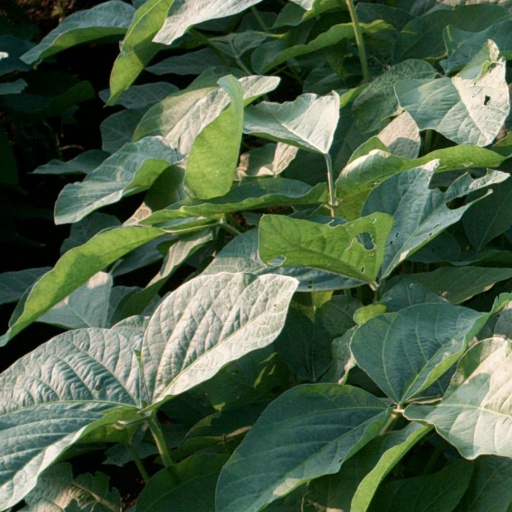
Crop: soybean